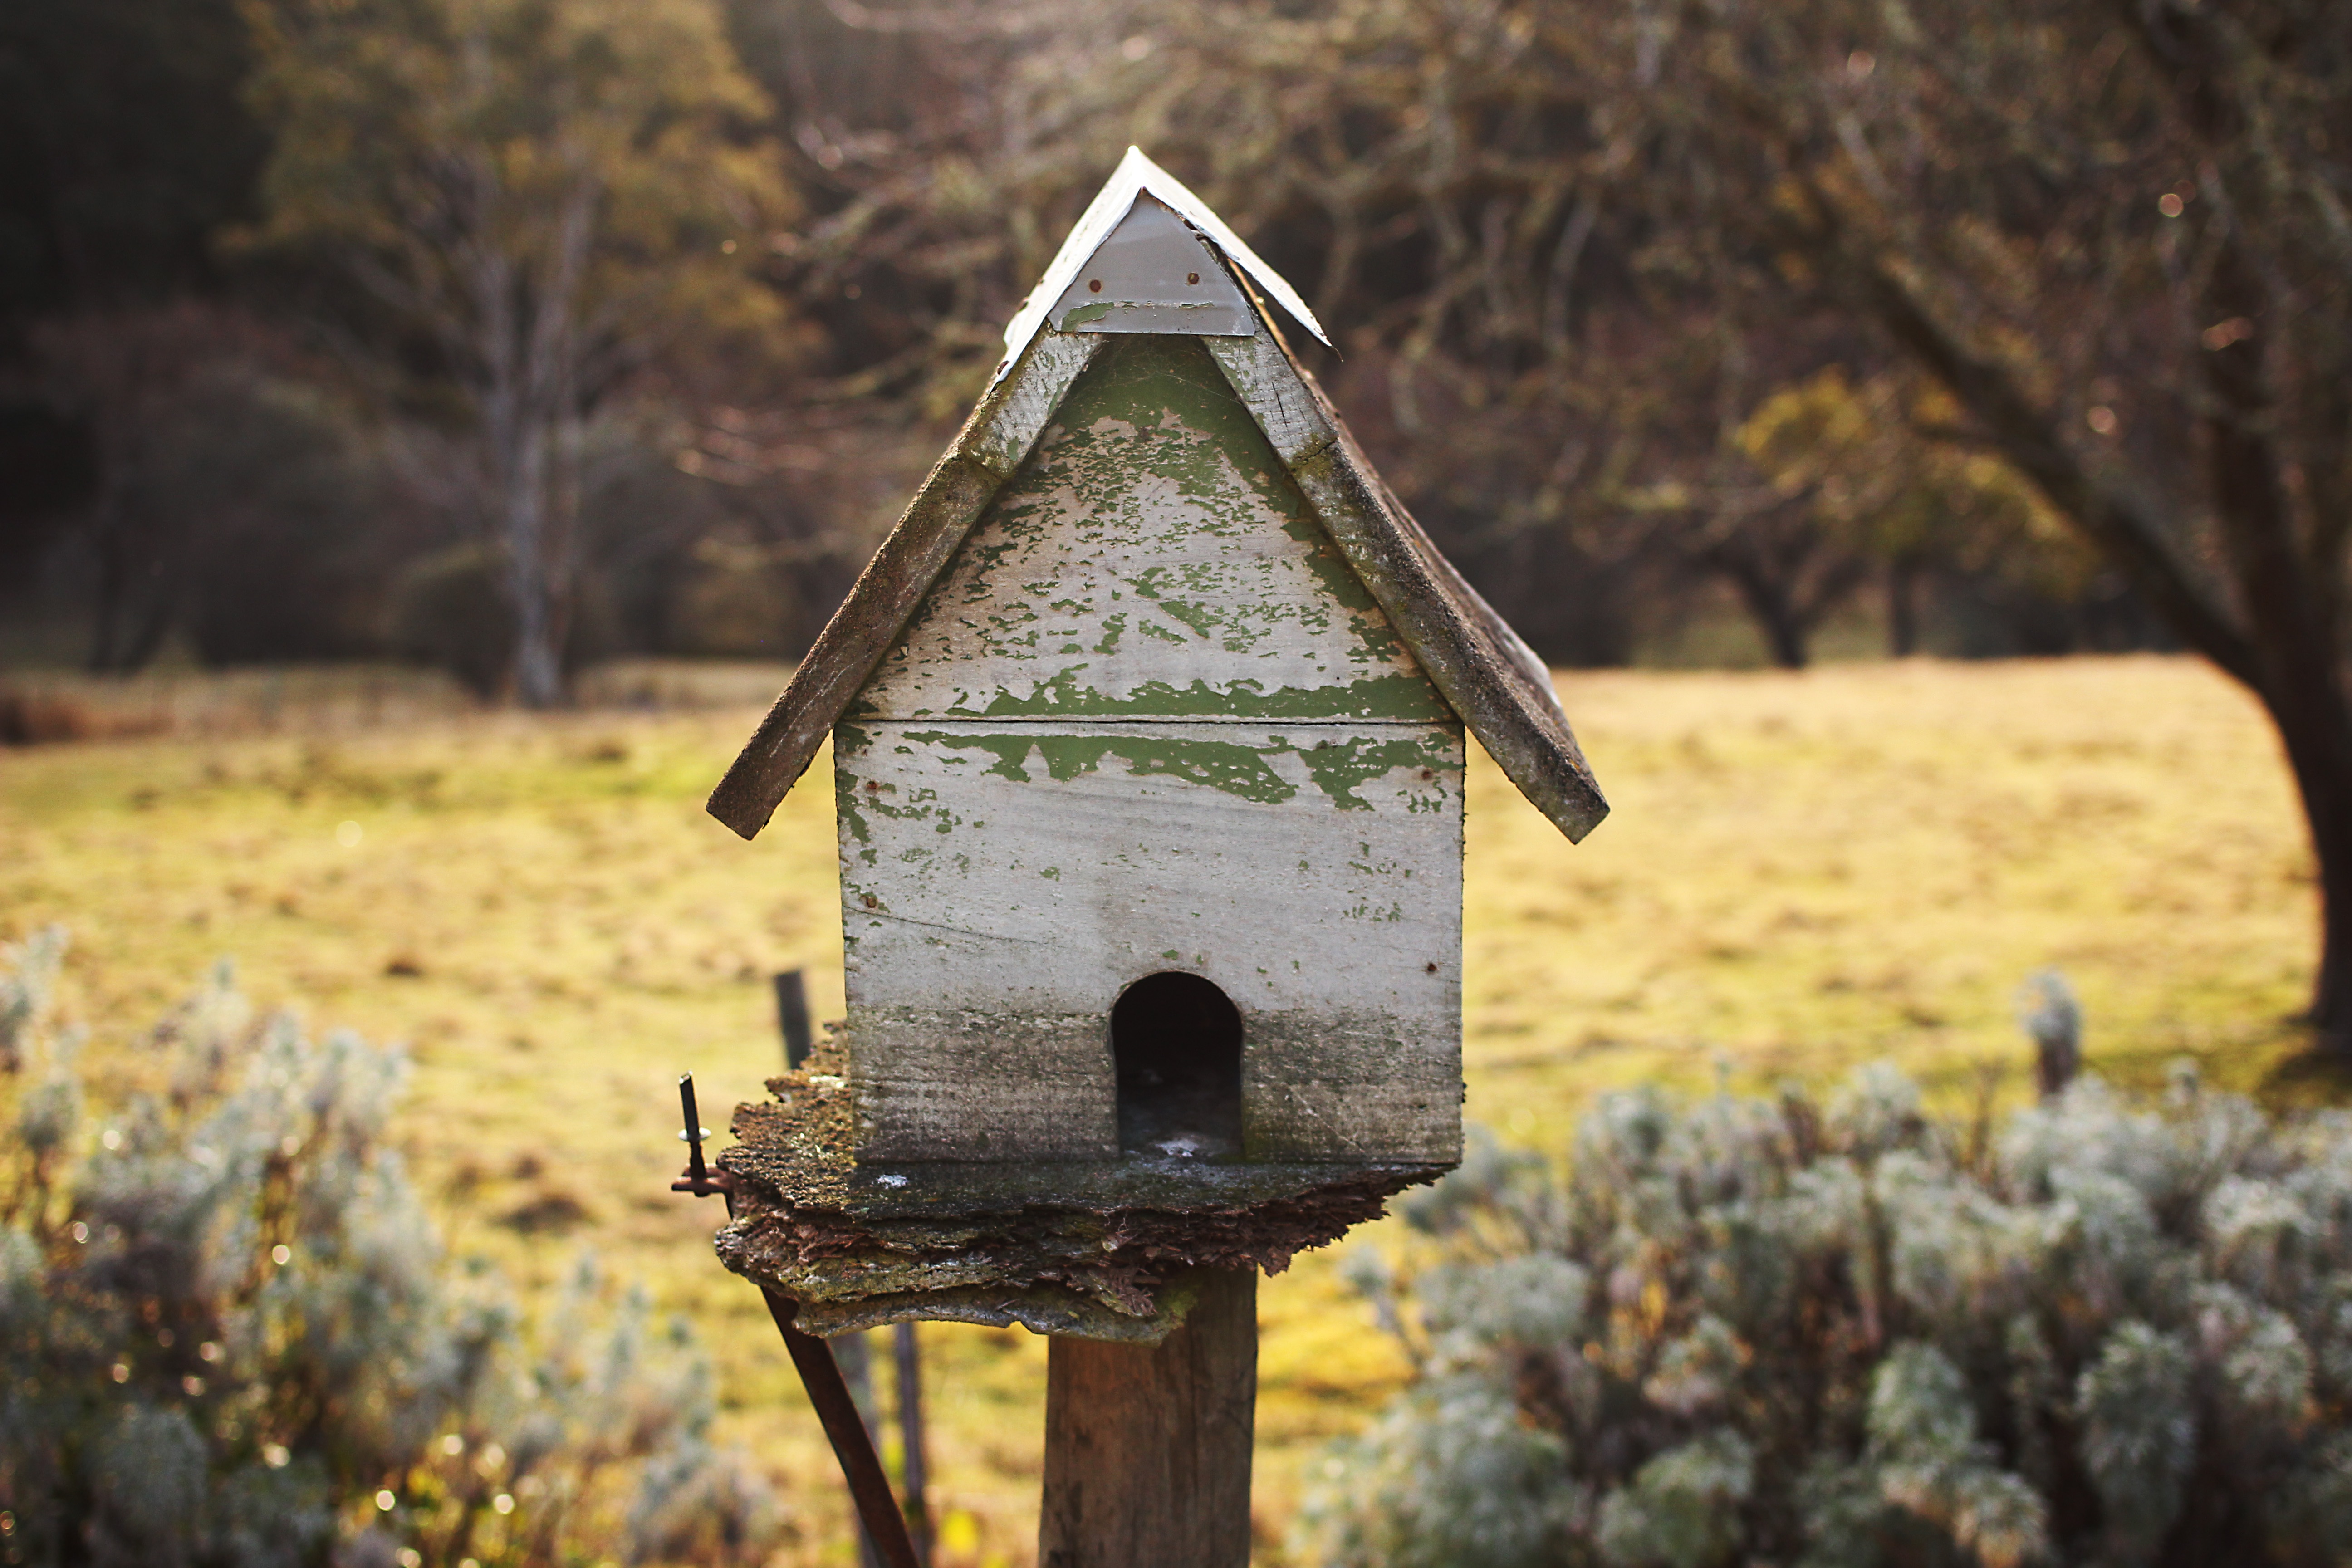
tree, nature, bird, house, flower, wildlife, green, autumn, agriculture, garden, lighting, season, sunny, outside, birdhouse, afternoon, bird feeder, rural area